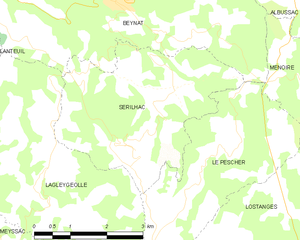
Sérilhac est une commune française située dans le département de la Corrèze en région Nouvelle-Aquitaine.